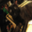
Label: cat